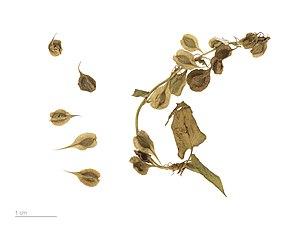
La Renouée des haies, parfois appelée Vrillée des buissons, est une plante herbacée annuelle de la famille des Polygonaceae. Ses tiges striées peuvent atteindre 1 à 2 m.